Jæren Commuter Rail

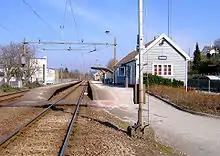
Ganddal Station

Sandnes Station (previously [Sandnes Sentrum Station], "Sandnes Center") is the first station located within Sandnes, and is located on a viaduct above the city center. Located from Stavanger, it is also served by intercity trains and staffed. The station is the southern end of the double track. Skeiane Station (previously [Sandnes station]) is from Stavanger and is located slightly south of city center of Sandnes. Some of the commuter trains terminate at Sandnes. Ganddal Station is from Stavanger and serves the mixed residential and industrial area of Ganddal. The Ålgård Line branches off at the station.